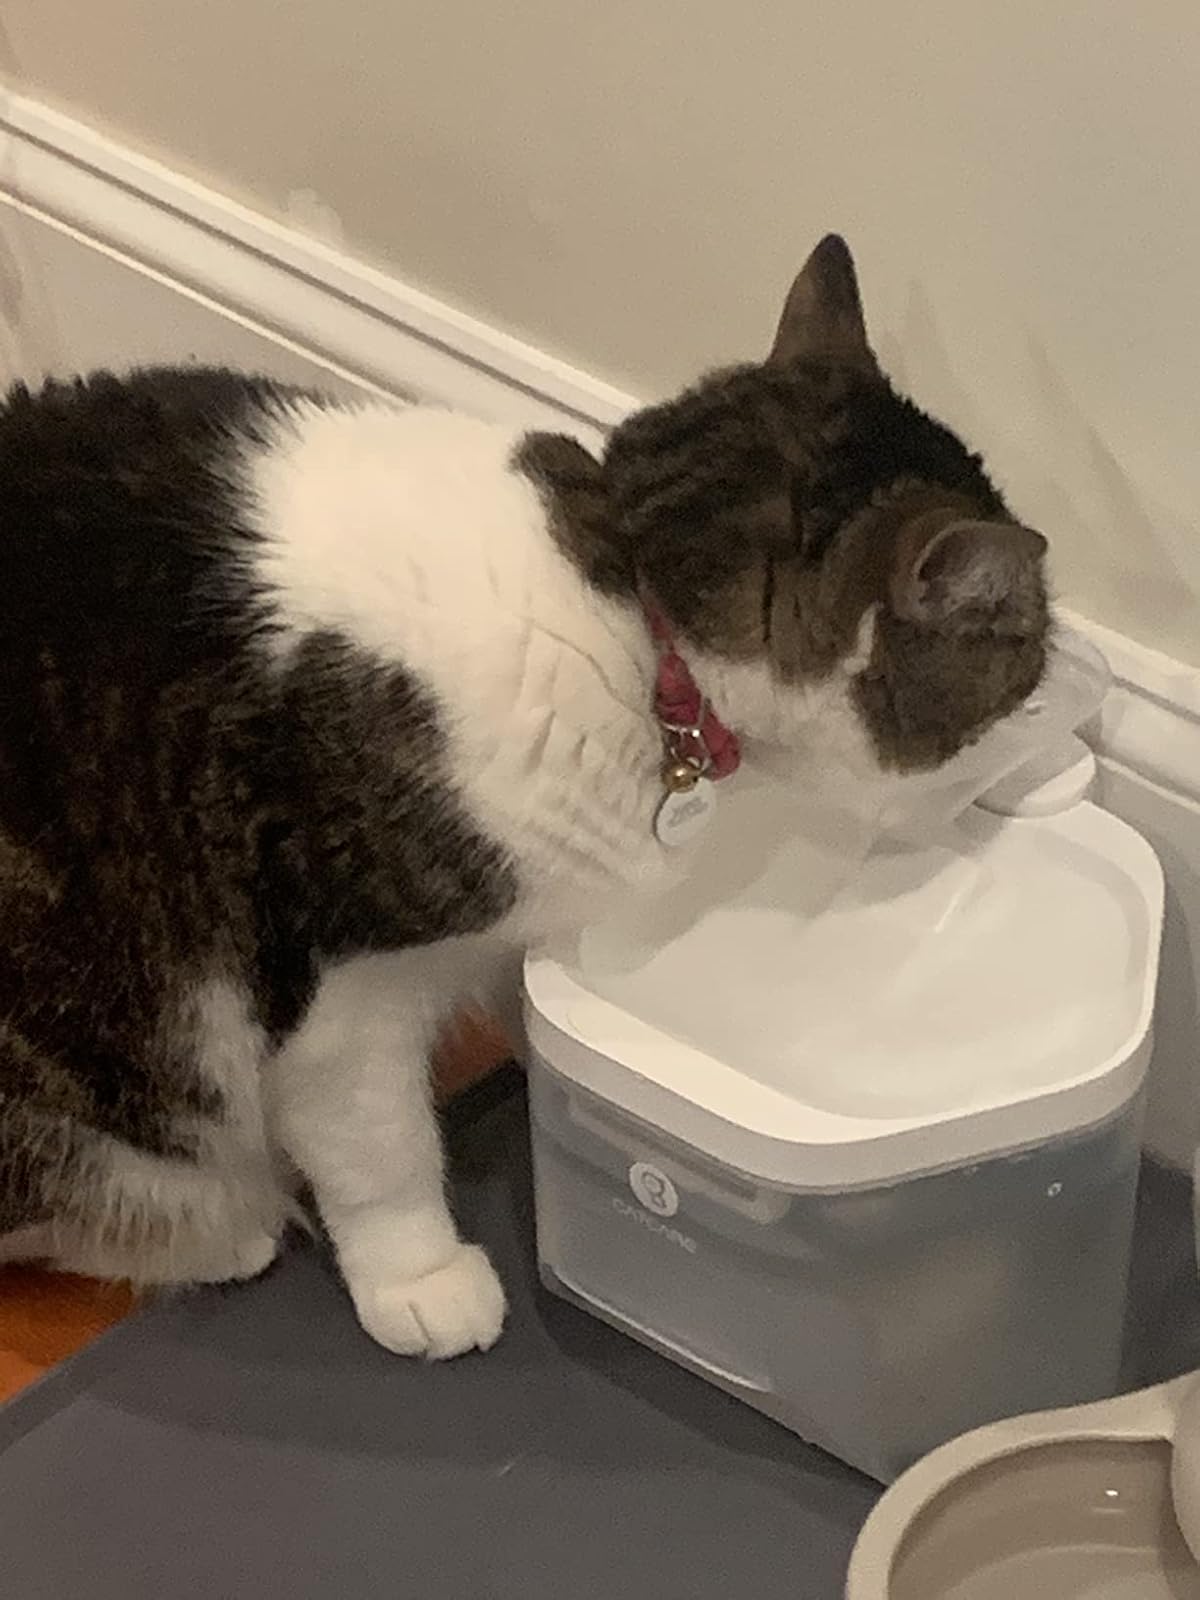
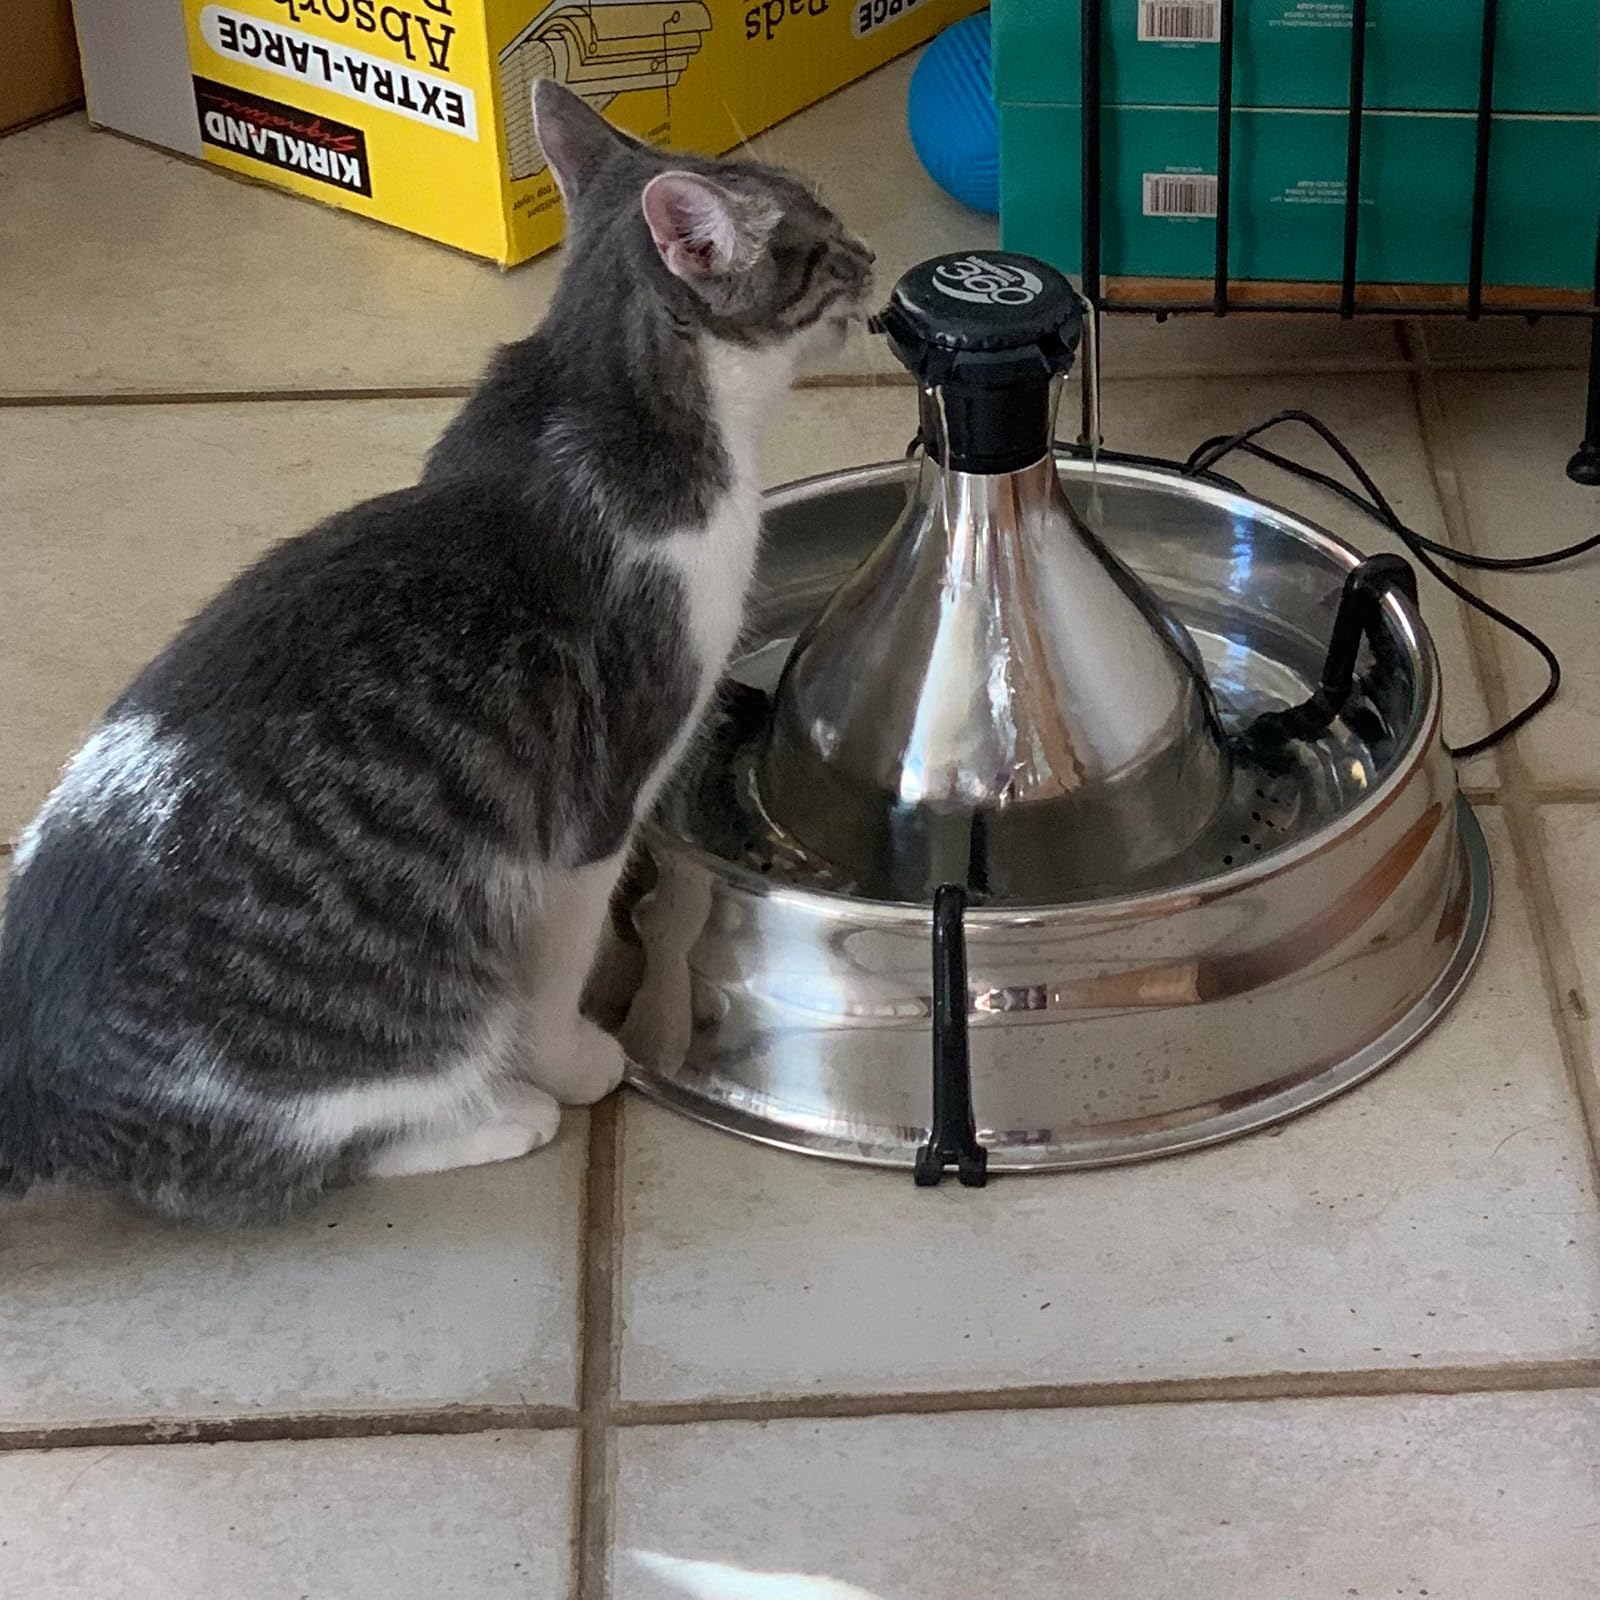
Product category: items_bowl
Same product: no